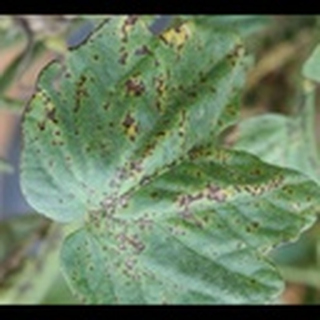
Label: cotton_bacterial_blight